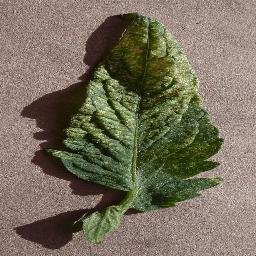
Label: Tomato___Spider_mites Two-spotted_spider_mite